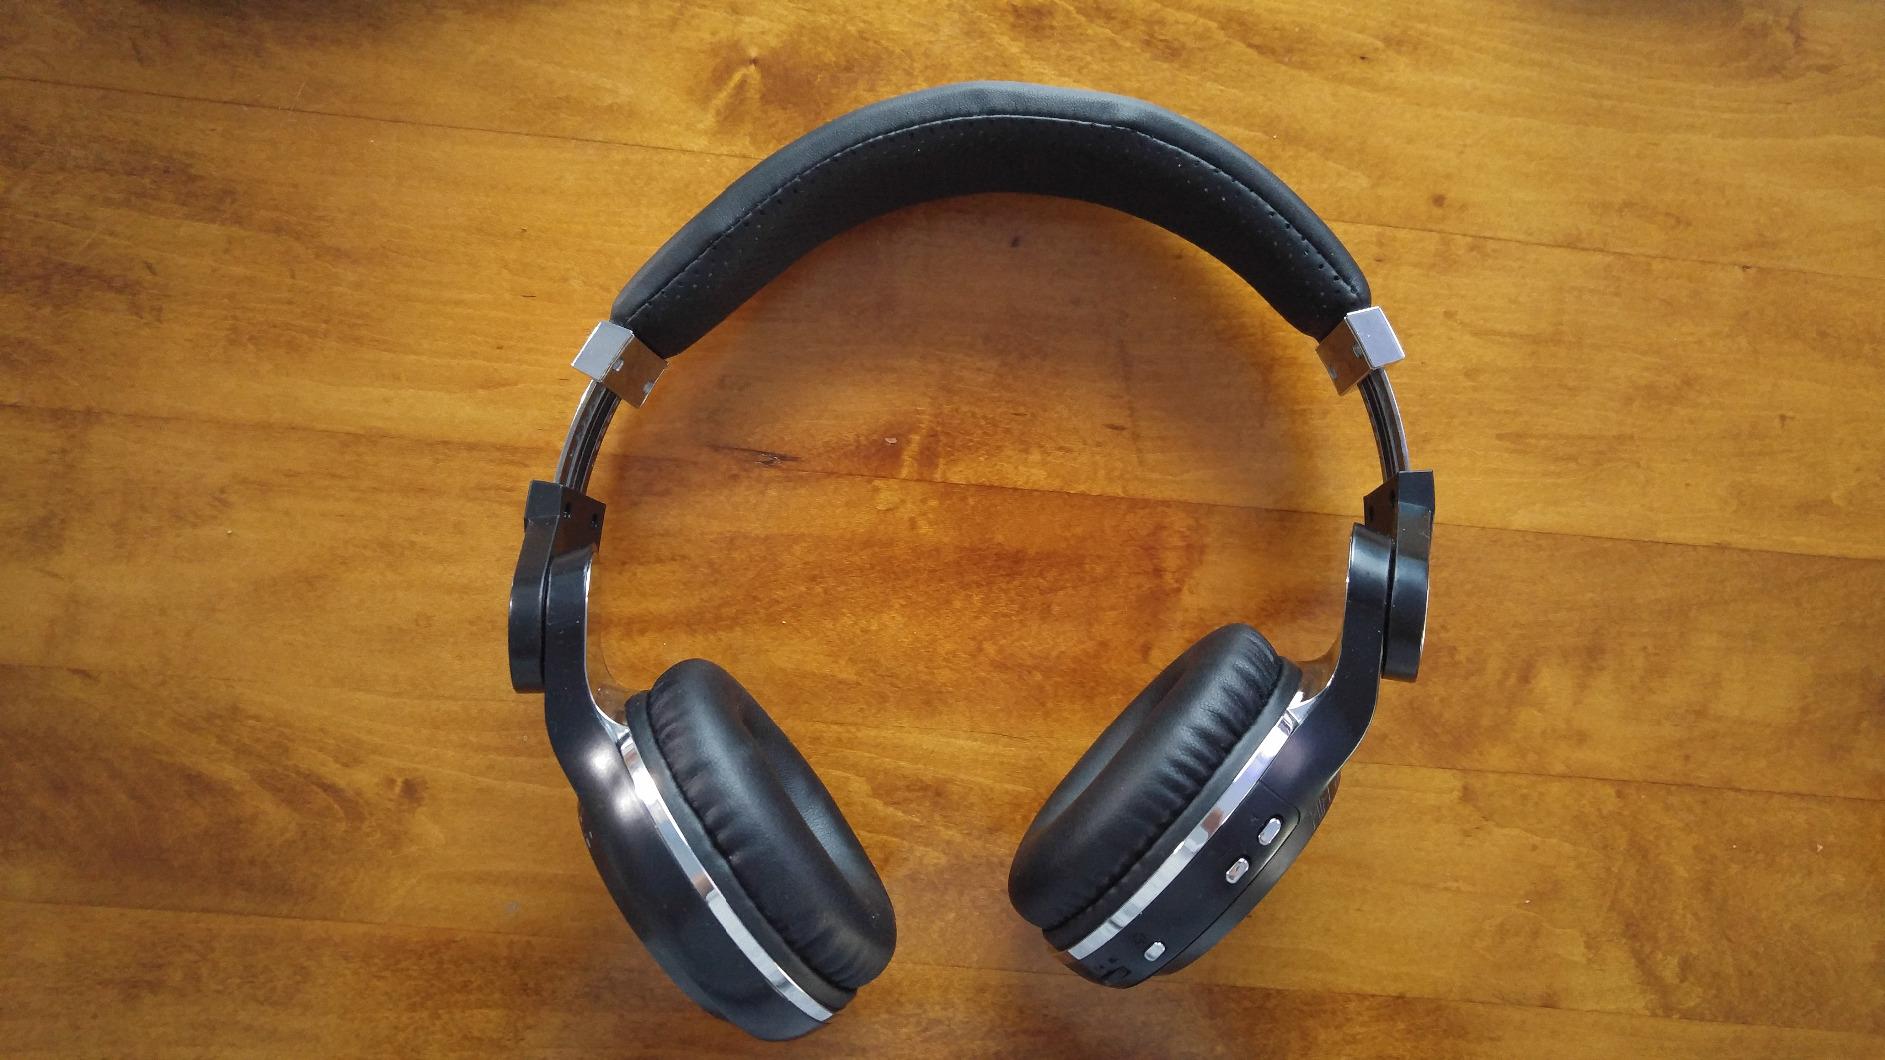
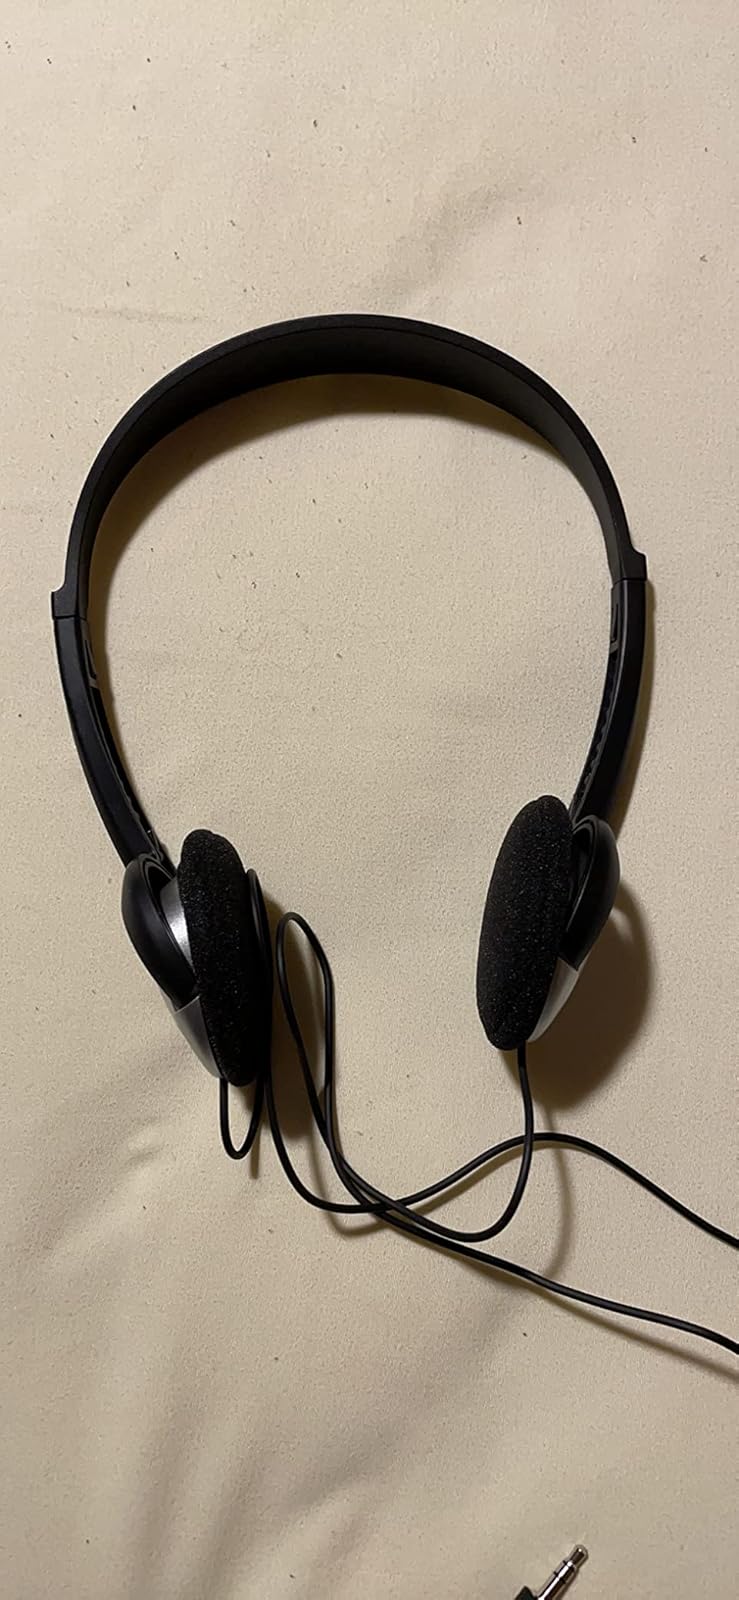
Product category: headphones
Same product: no